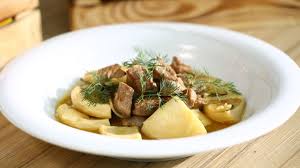
Yemek: enginar